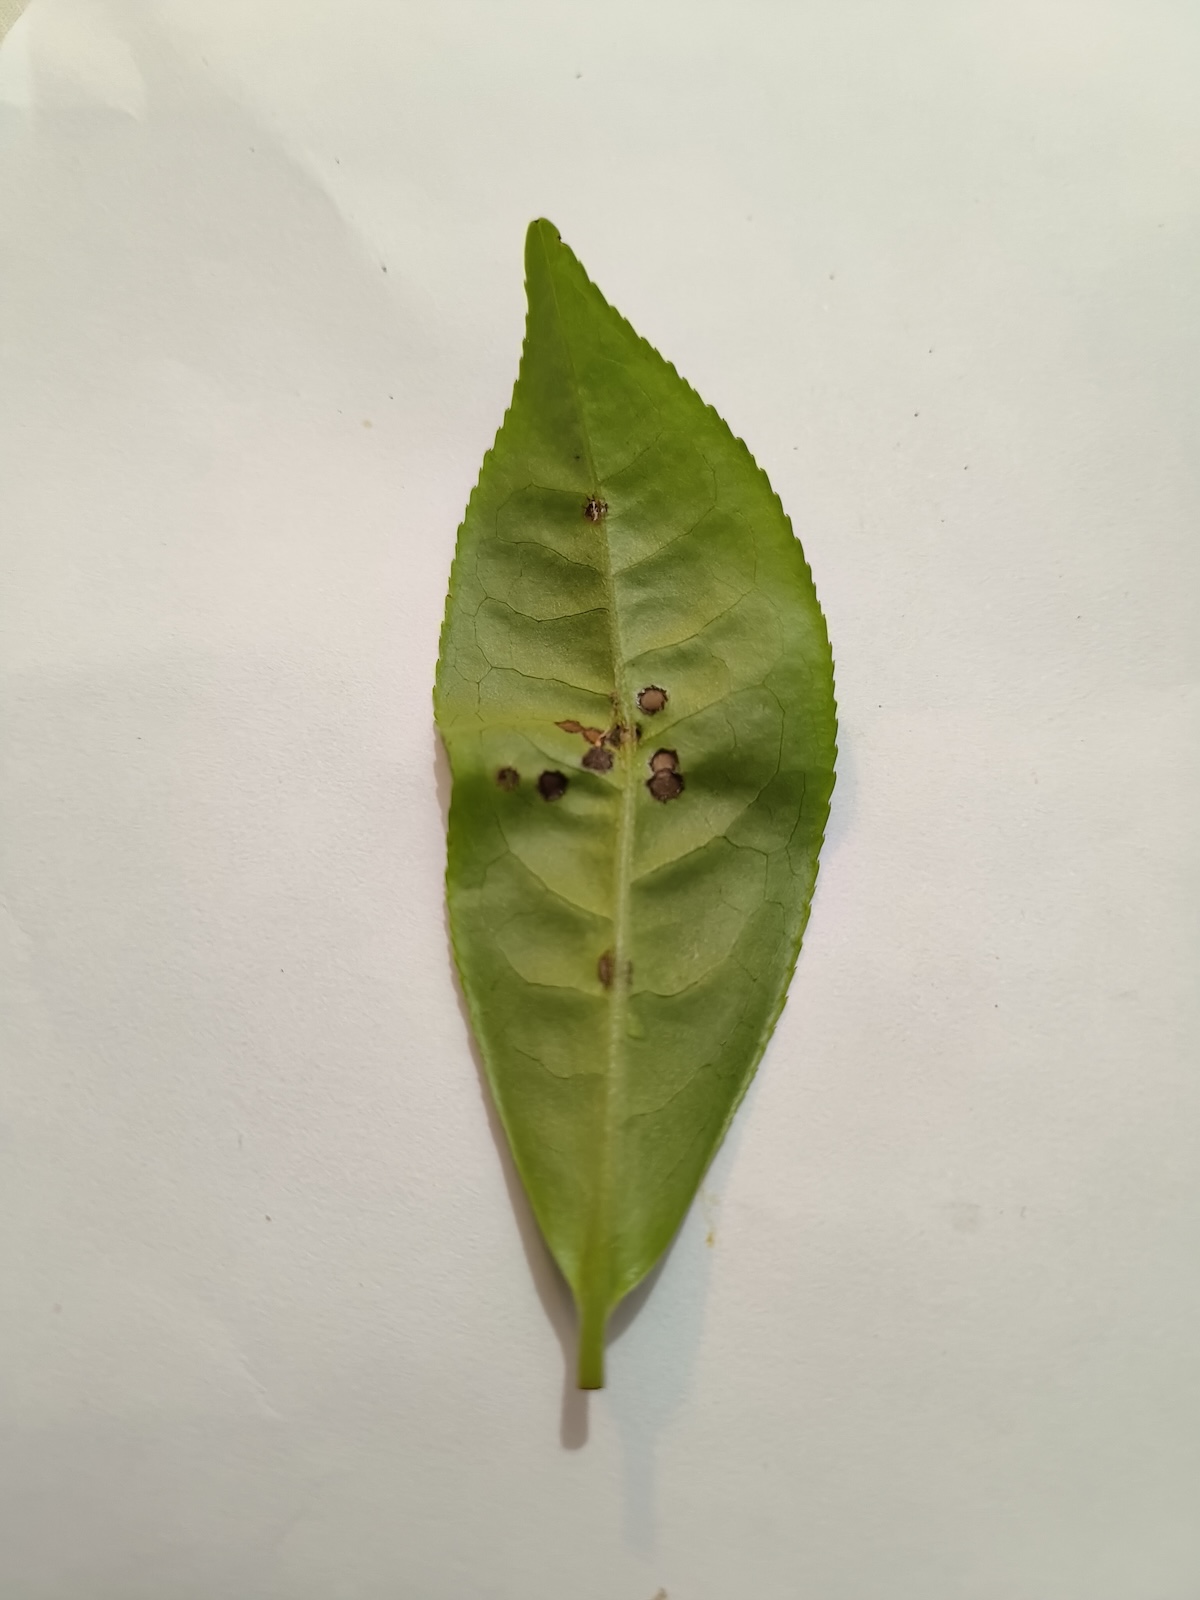
Label: Helopeltis